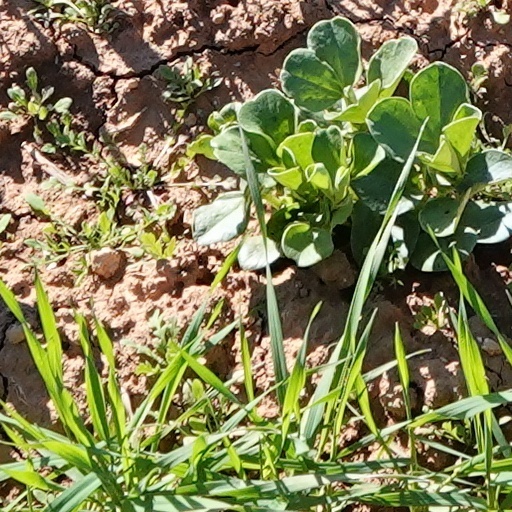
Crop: wheat